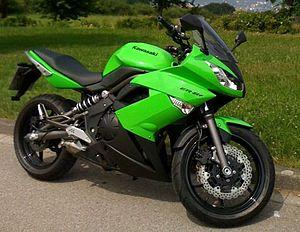
Un carénage aérodynamique est un revêtement extérieur améliorant l'aérodynamique d'un mobile en mouvement. La recherche d'optimisation du carénage aérodynamique s'appelle aussi le fairing.
La Kawasaki ER-6 est une moto produite par le constructeur japonais Kawasaki.